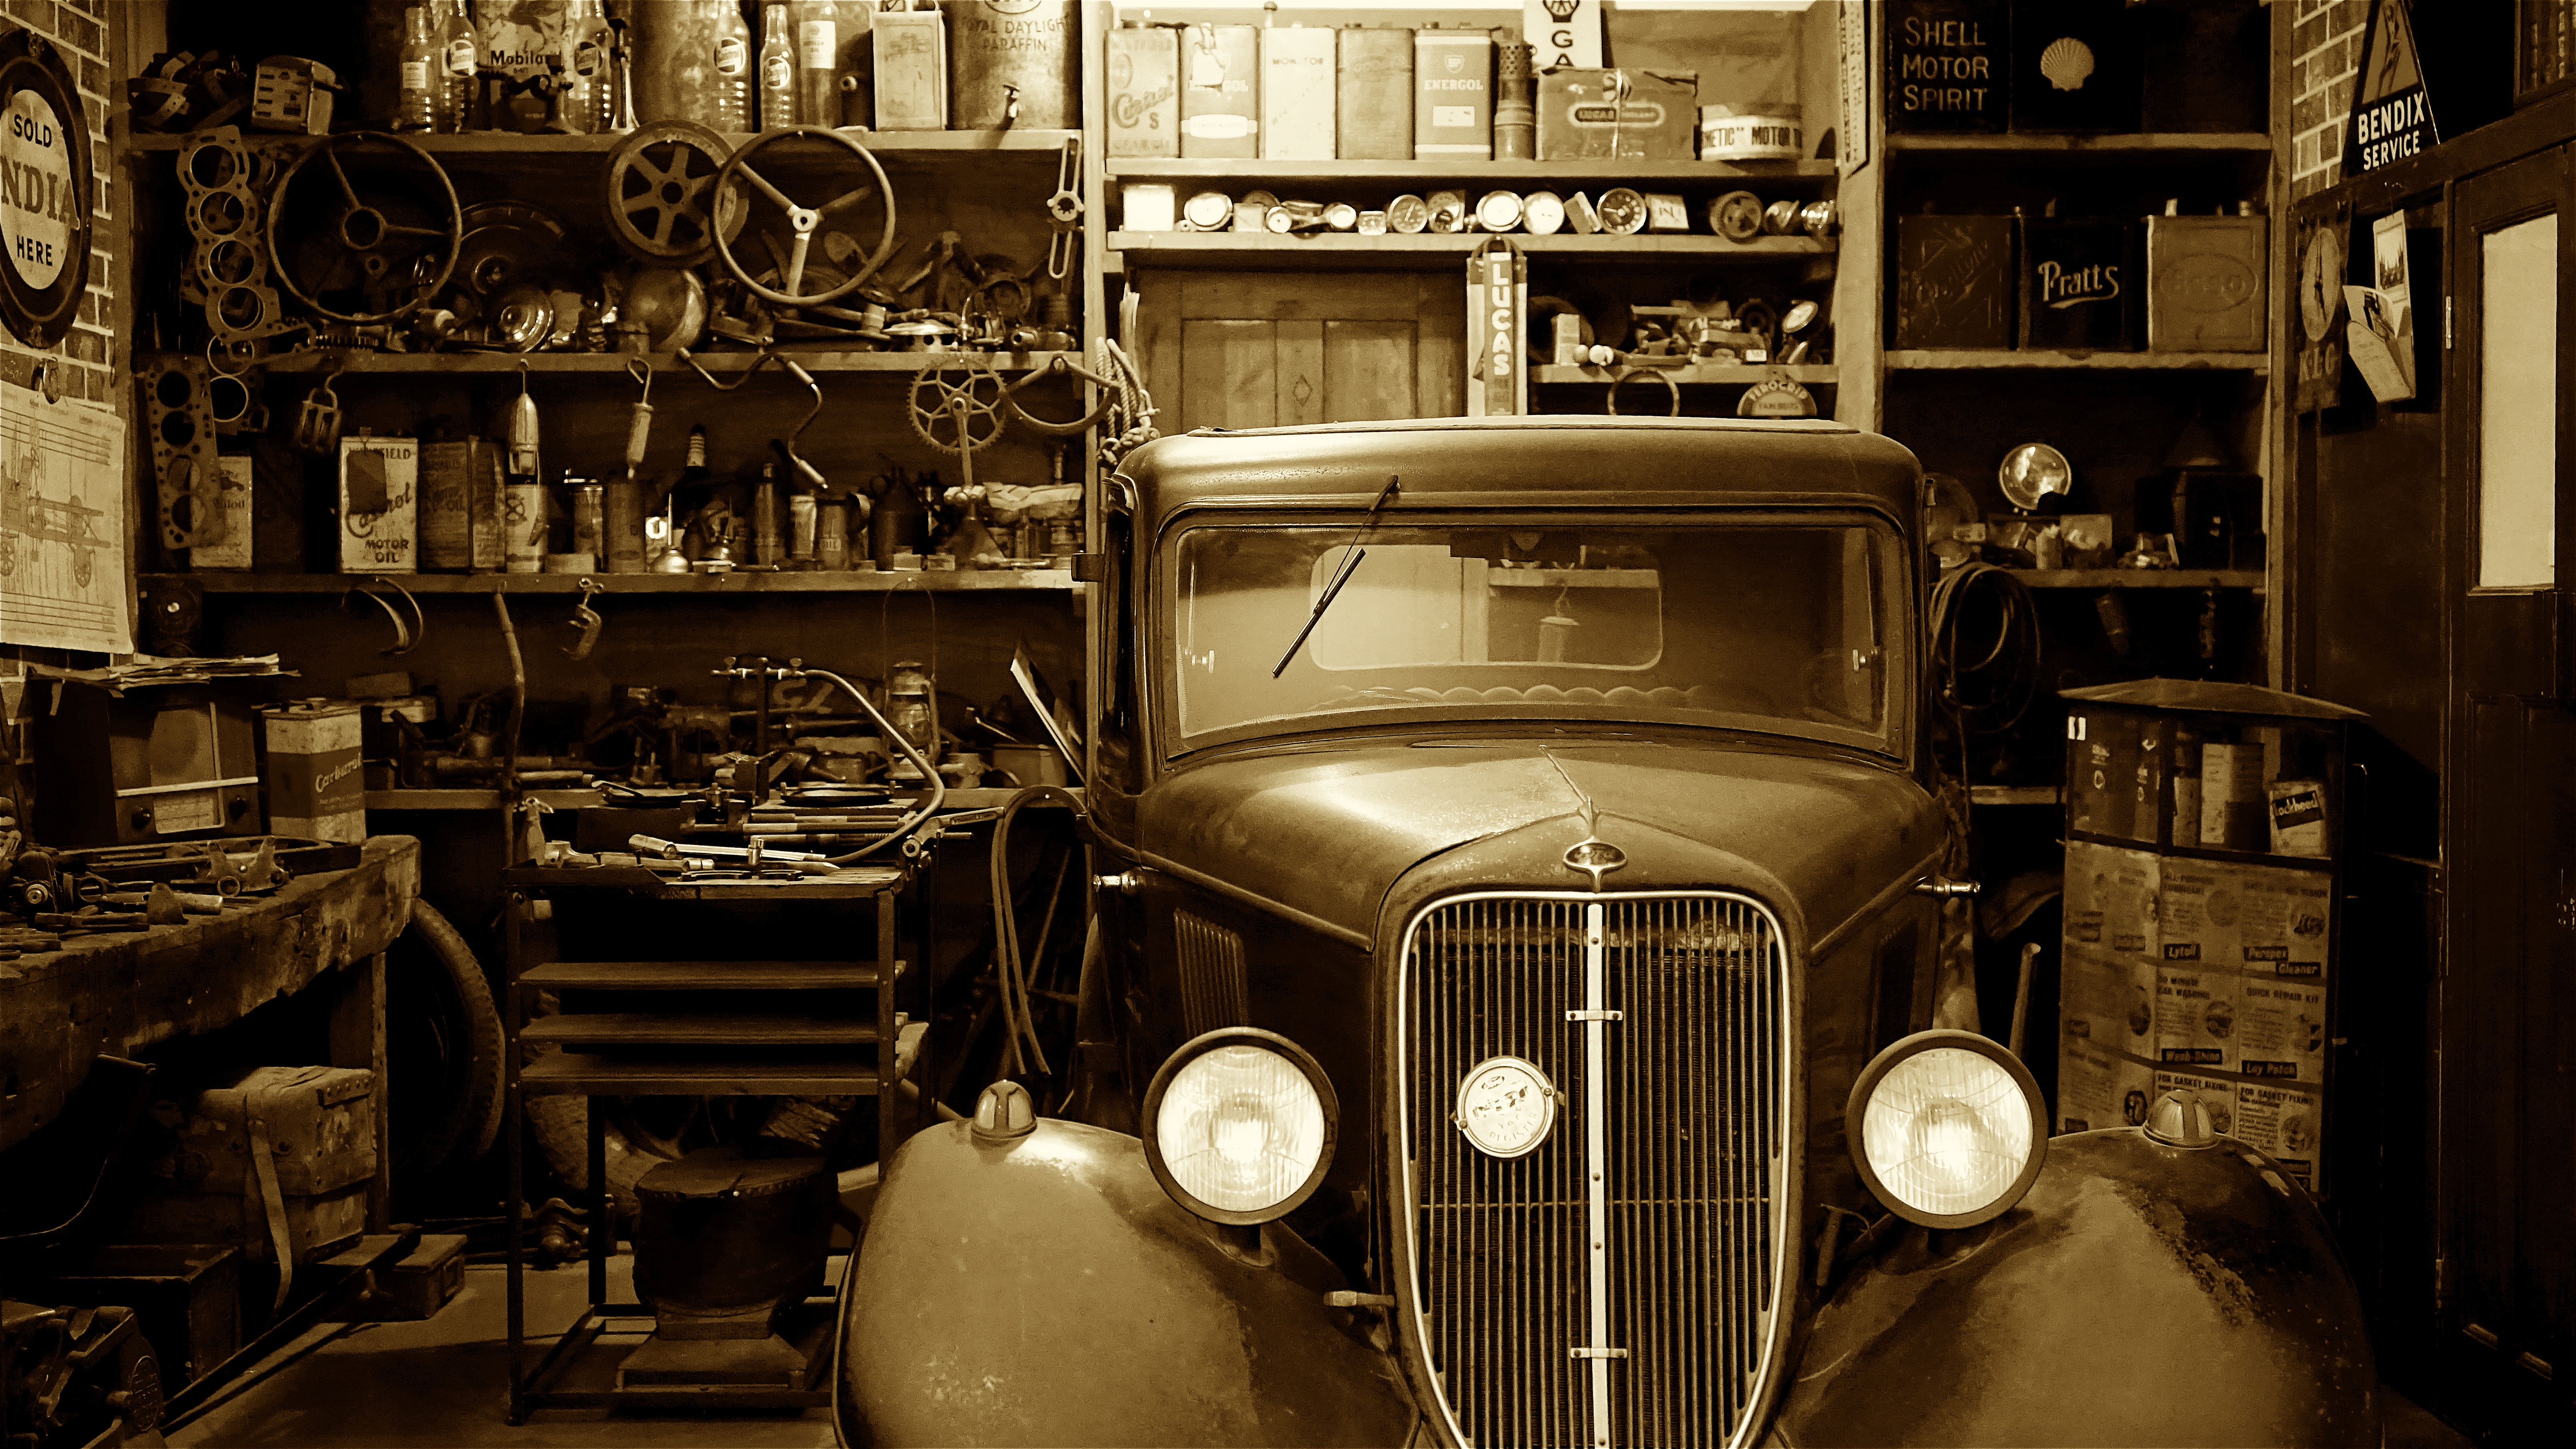
work, car, vintage, antique, automobile, retro, tool, workshop, transportation, transport, repair, shop, vehicle, equipment, auto, nostalgia, garage, room, automotive, vintage car, sepia, tools, wrench, classic, tourist attraction, service, fix, mechanic, antique car, repairing, transportation system